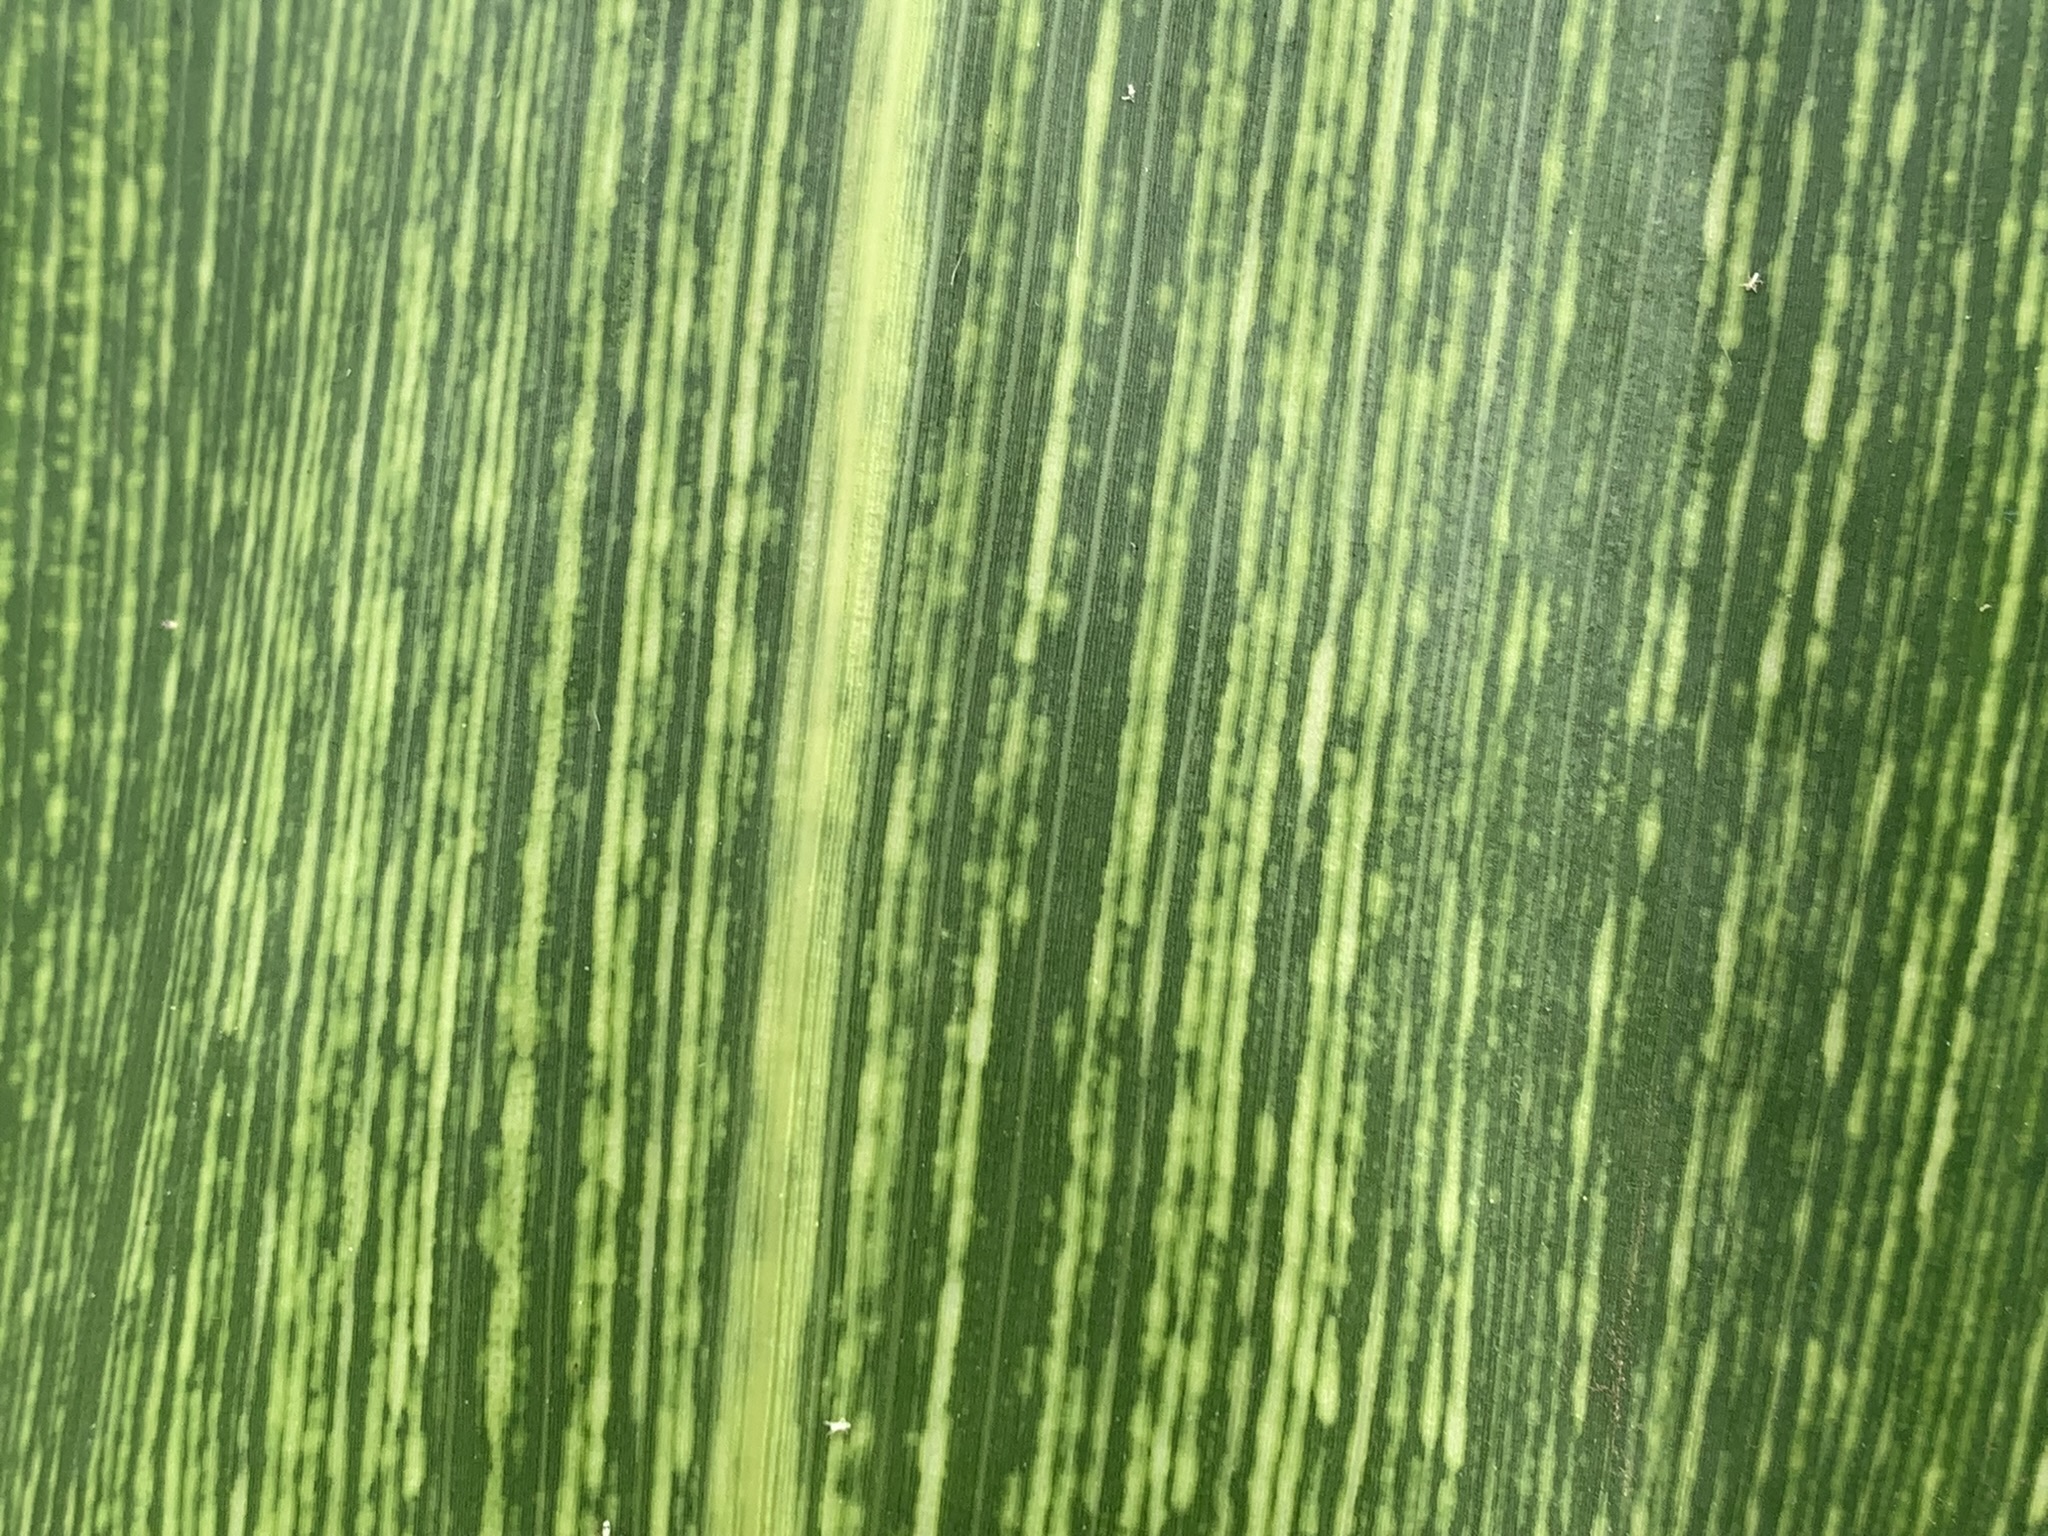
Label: MSV